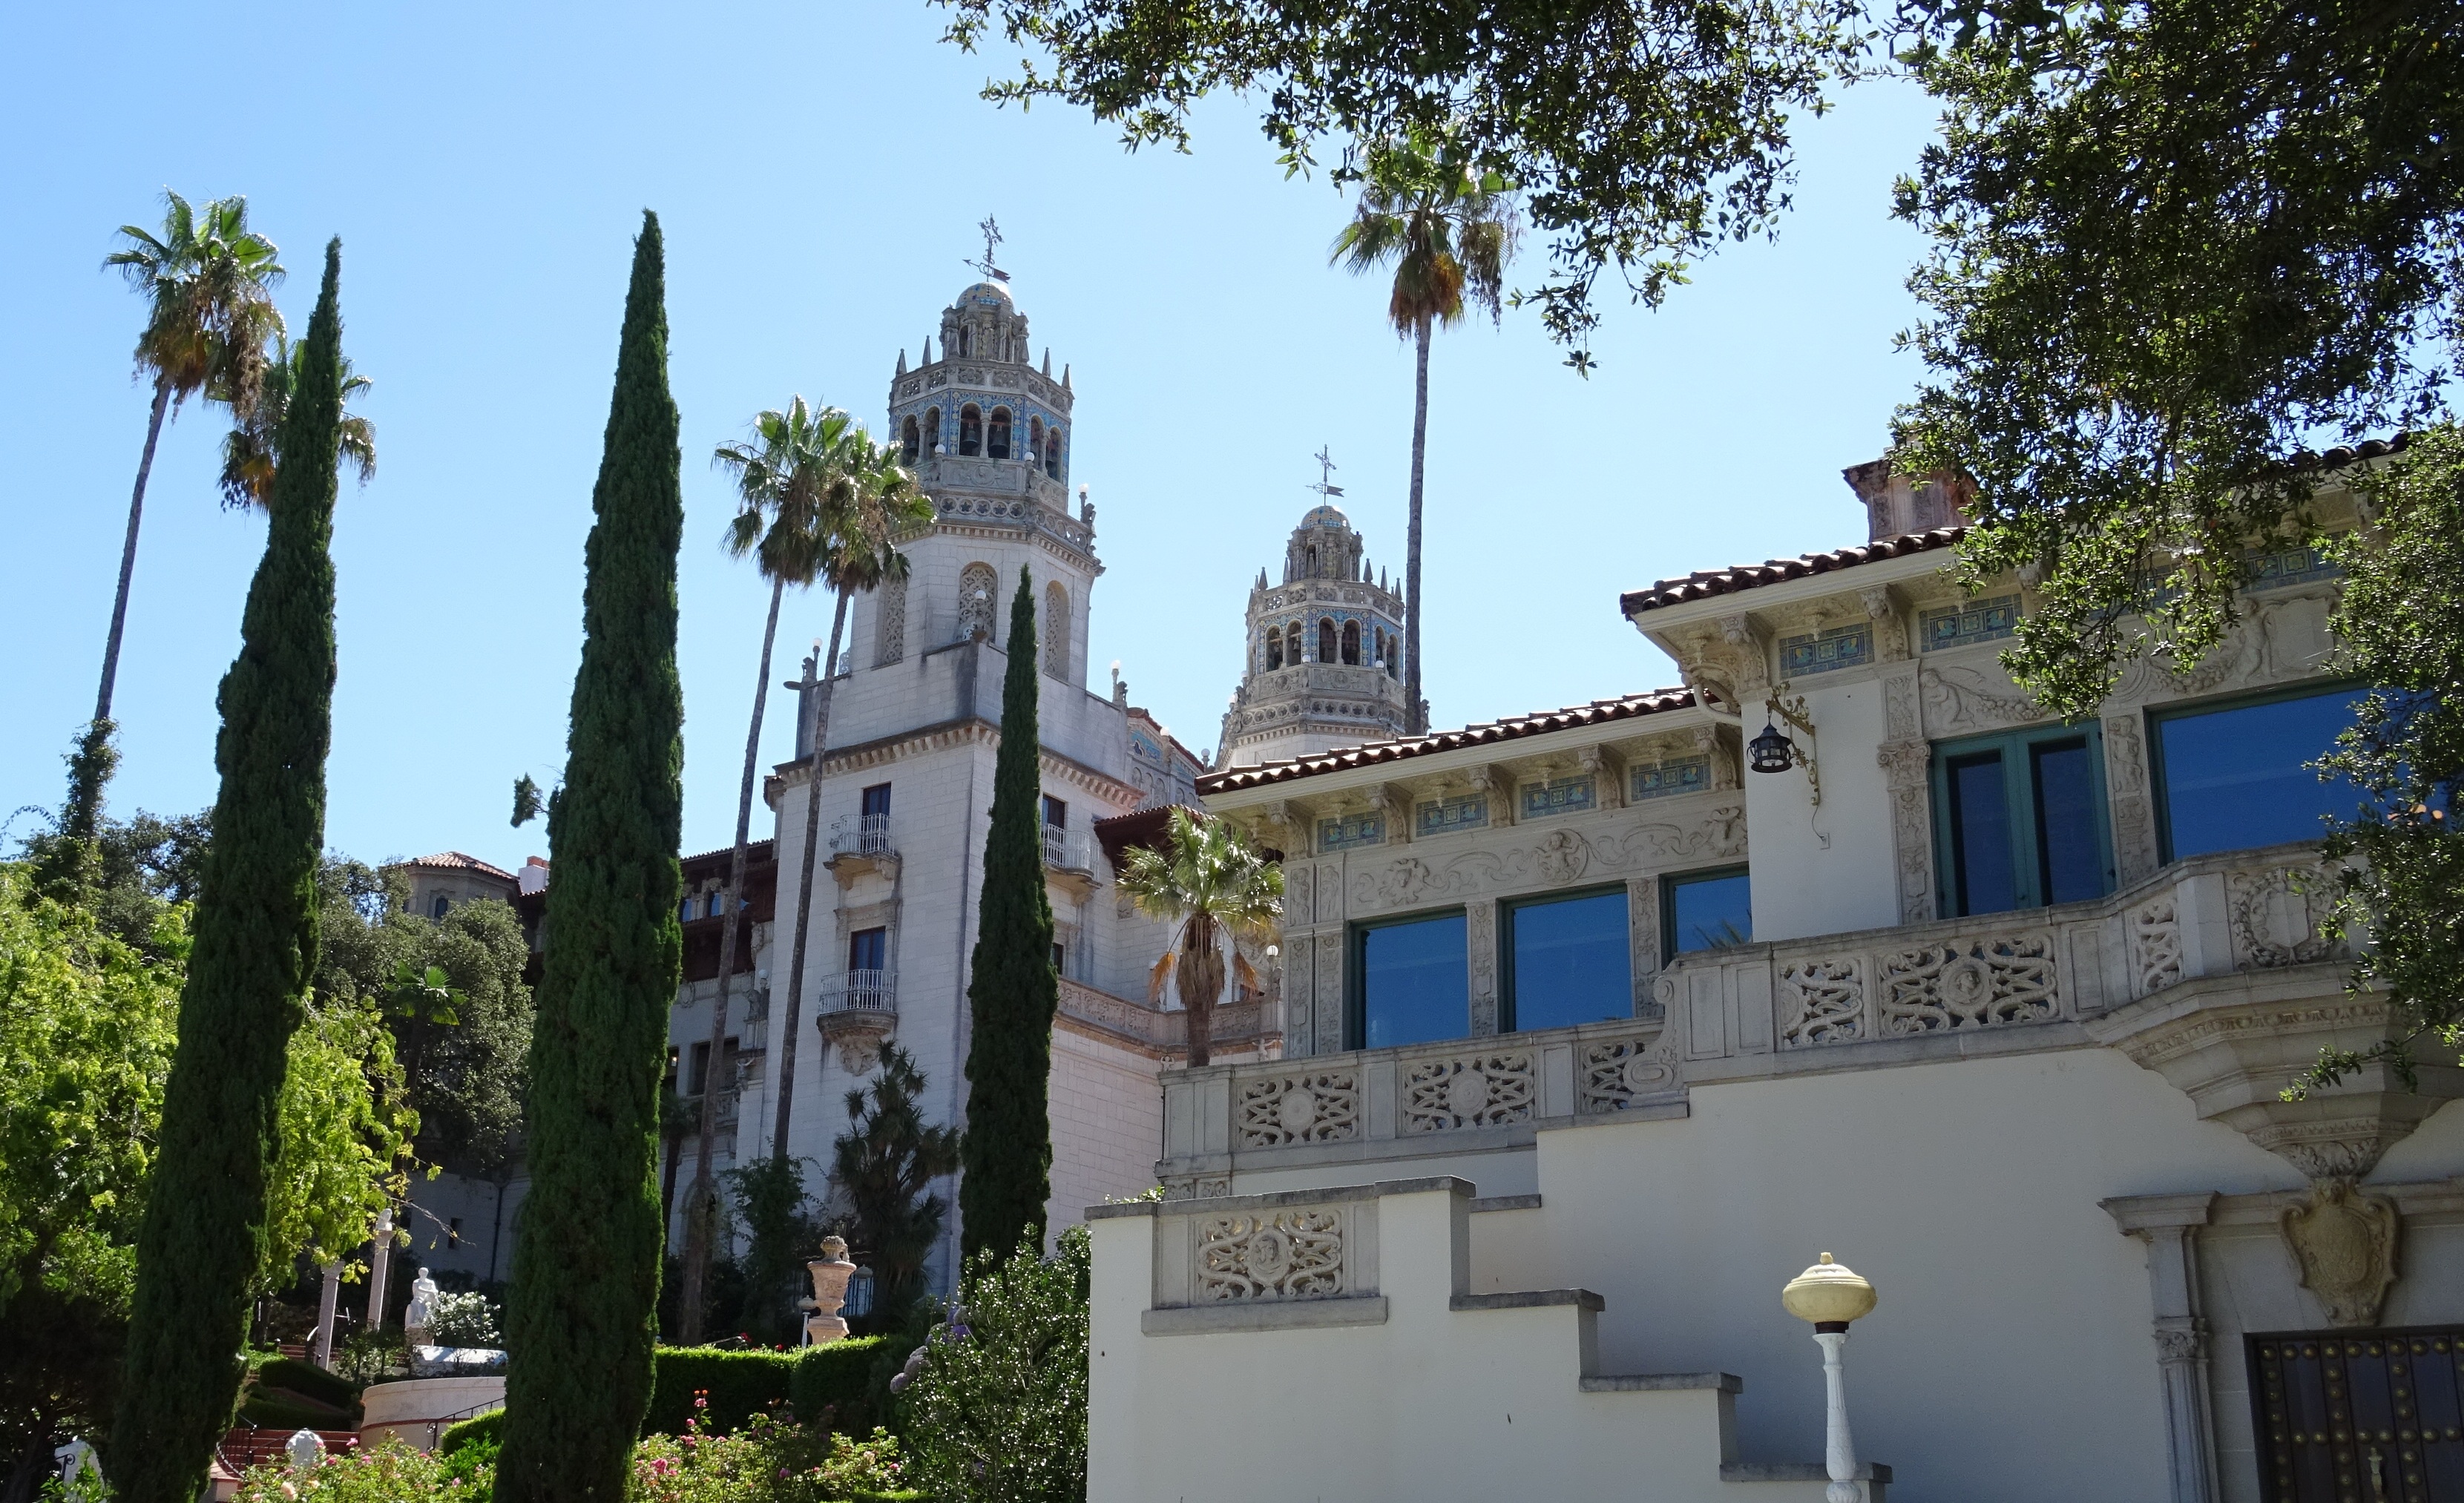
coast, architecture, villa, mansion, building, chateau, palace, ranch, usa, america, castle, facade, property, tourism, california, place of worship, monastery, estate, pacific, monterey, tours, san simeon, hearst castle